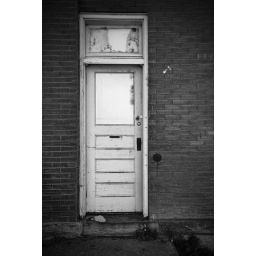
Playing around with black and white conversions.